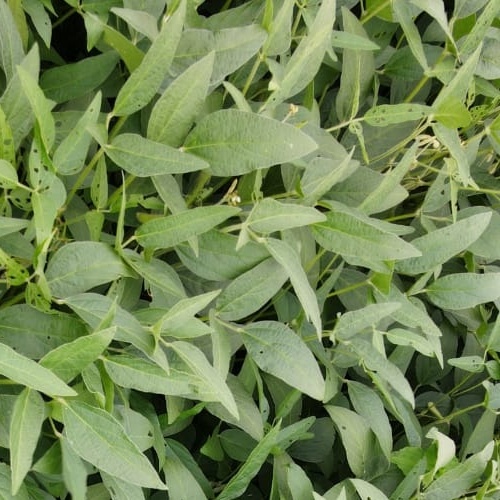
Label: Diabrotica_speciosa